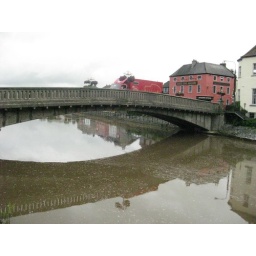
bridge over the river in kilkenny